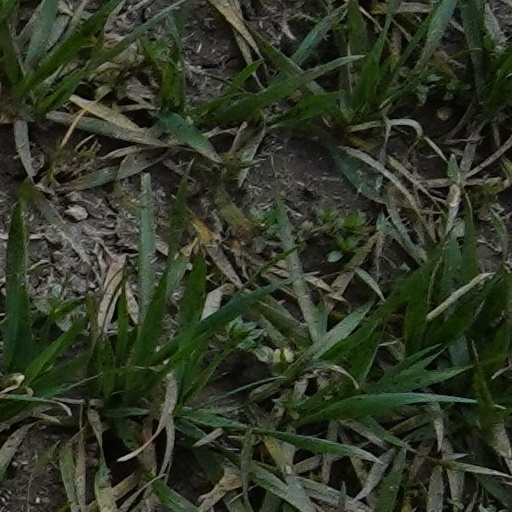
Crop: wheat